Gladswood House

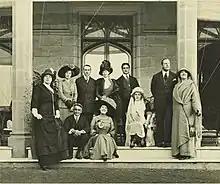
House Party at Gladswood House in 1911. Ethel is seated in the centre and Bertie is third from the left.

Thomas (called Bertie) was born in 1875 in Sydney. He was educated at Eton in England and returned to Australia in 1898. When his father died he became director of the family firm the Sydney Smelting Company. In 1903 he married Ethel Knight Mollison (1875-1949). Ethel was a Canadian born actress who had been invited by the theatre company J. C. Williamson to perform on the stage. She met Bertie while she was here and married him in Melbourne. The couple lived at Gladswood House from 1903 until 1913 and during that time they had many house parties. A newspaper of 1908 carried the following description of their social activities.